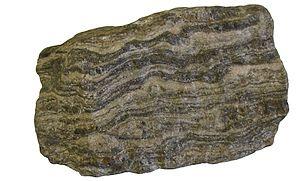
La Côte d’Ivoire, en forme longue république de Côte d’Ivoire, est un pays situé en Afrique, sur l'océan Atlantique, dans la partie occidentale du golfe de Guinée. D’une superficie de 322 462 km², elle est bordée au nord-nord-ouest par le Mali, au nord-est par le Burkina Faso, à l'est par le Ghana, au sud-ouest par le Liberia, à l'ouest-nord-ouest par la Guinée et au sud par l’océan Atlantique. La population est estimée à 26 378 274 habitants en 2020. La Côte d’Ivoire a pour capitale politique et administrative Yamoussoukro bien que la quasi-totalité des institutions se trouvent à Abidjan, son principal centre économique. Ayant pour langue officielle le français, il existe plus de 60 autres dialectes parlés au quotidien. Elle a pour monnaie, le franc CFA. Le pays fait partie de la CEDEAO, de l’Union africaine et de l'Organisation de la coopération islamique.
Les Alpes font partie des chaînes alpines péri-téthysiennes, formées au cours de l'orogenèse alpine pendant le Mésozoïque et le Cénozoïque, qui s’étendent du Maghreb à l’Extrême-Orient. Une partie de ces chaînes de montagnes est issue de l’ouverture, puis de la fermeture de bassins océaniques du système téthysien. L’existence de ces orogènes est liée à la convergence des plaques africaine et européenne et à l'interposition de blocs ou de microplaques. Les Alpes proprement dites s’étendent sur un millier de kilomètres, entre Gênes et Vienne, avec une largeur comprise entre 100 et 400 kilomètres. On peut les subdiviser sur des critères géographiques, géologiques et topologiques, en trois parties distinctes : les Alpes occidentales, qui forment un arc entre la mer Méditerranée et le Valais ; les Alpes centrales, entre le Valais et les Grisons ; et les Alpes orientales et méridionales, qui s’ensellent dans la plaine de Pannonie à l’ouest des Carpates.
L’oblast de Moscou également appelé Podmoskovié est un sujet de la Fédération de Russie. Sa superficie, de 44 379 km², est relativement faible par rapport aux autres sujets fédéraux, mais c'est l'une des régions les plus densément peuplées du pays et, avec une population de 7 599 756 habitants, le deuxième sujet de la Fédération le plus peuplé. Il n'y a pas de centre administratif officiel pour l’oblast de Moscou : la plupart de ses administrations siègent à Moscou et quelques autres villes de l’oblast.
La foliation est une structuration en plans distincts des roches métamorphiques. La structure est marquée par l'orientation préférentielle de minéraux visibles à l'œil nu — le plus souvent les micas — et aussi en microscopie optique. Contrairement à la schistosité affectant ces mêmes roches métamorphiques, le caractère spécifique de la foliation est la différence potentielle de minéralogie des différents feuillets. Il y a le plus souvent une différenciation pétrographique nette, aboutissant à l'alternance de feuillets de composition minéralogique différente dans les roches métamorphiques de haut grade, par exemple les migmatites, les micaschistes et, typiquement, les gneiss et mylonites.